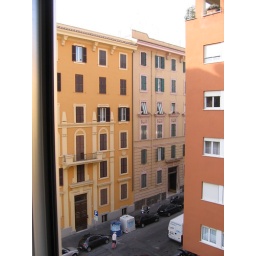
View from our bedroom window in Rome.